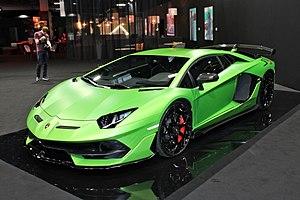
La Lamborghini Aventador LP700-4, connue en interne sous les codes « LB834 » et « LB835 », est une supercar développée par le constructeur automobile italien Lamborghini. Dévoilée au salon de Genève 2011, elle remplace la Lamborghini Murciélago.
Le Groupe Schumacher est un distributeur automobile français fondé en 1947 à Paris. C’est une entreprise familiale dont le siège social se situe à Nanterre, dans les Hauts-de-Seine.